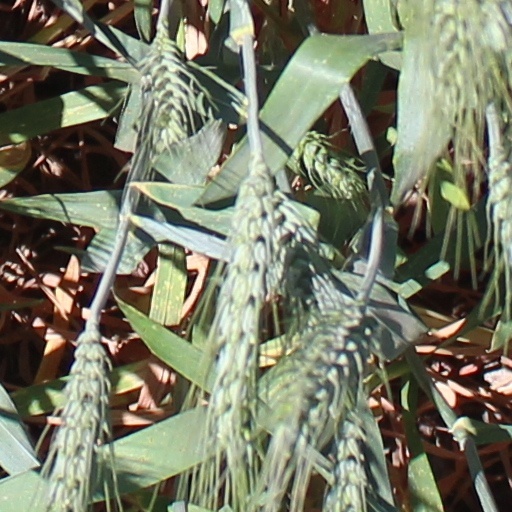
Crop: wheat